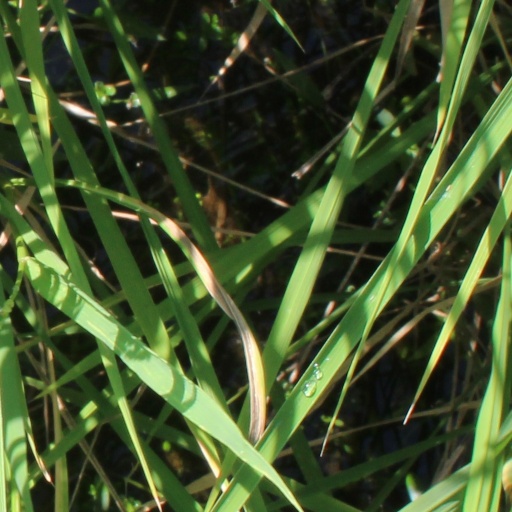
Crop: rice